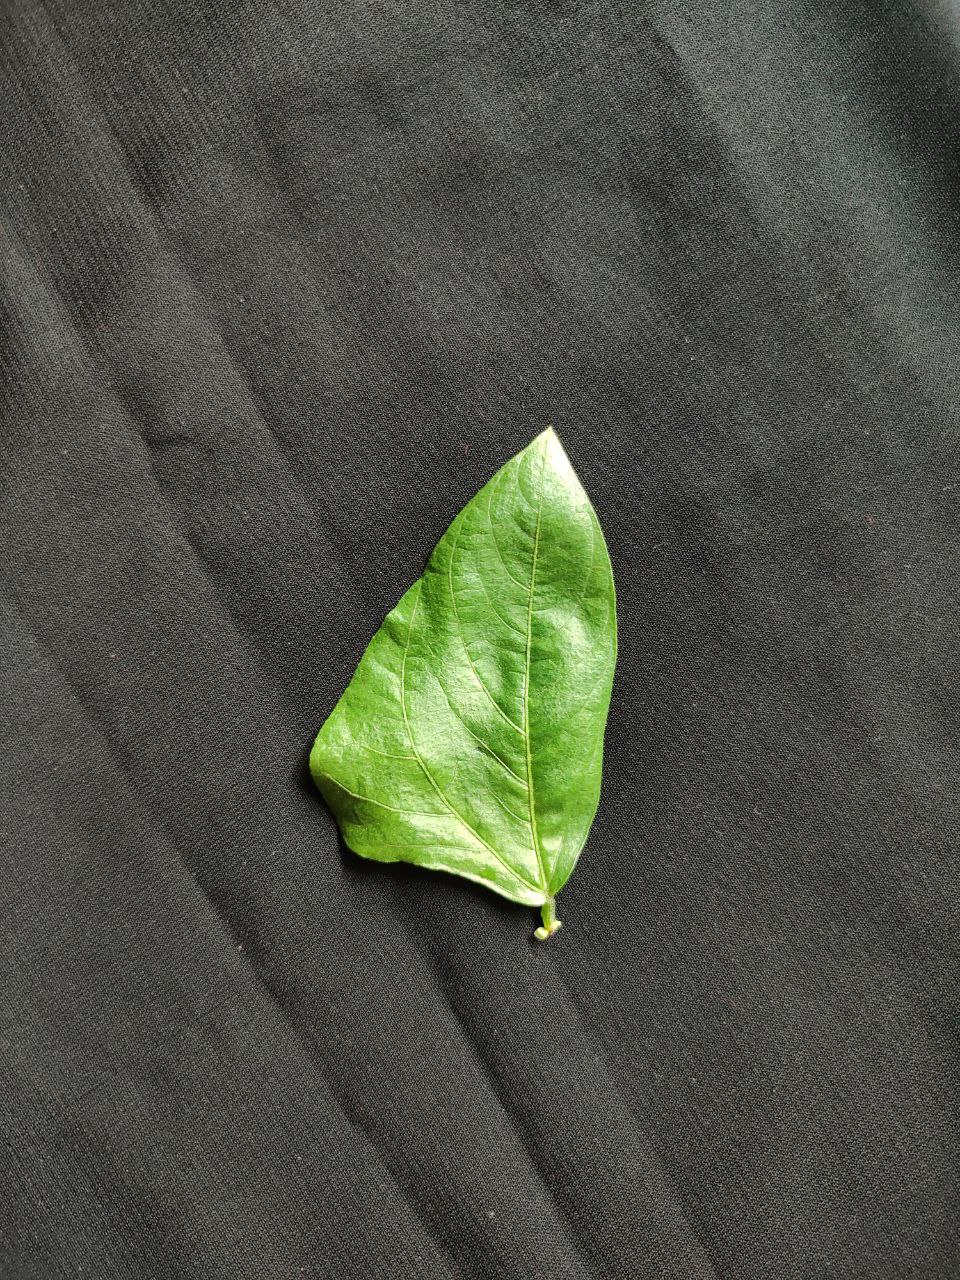
Crop: cowpea
Leaf condition: Fresh Leaf